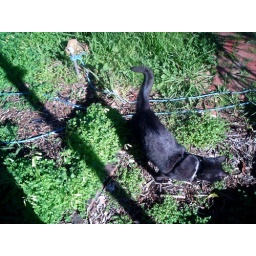
py, acts like tiger in the long grass